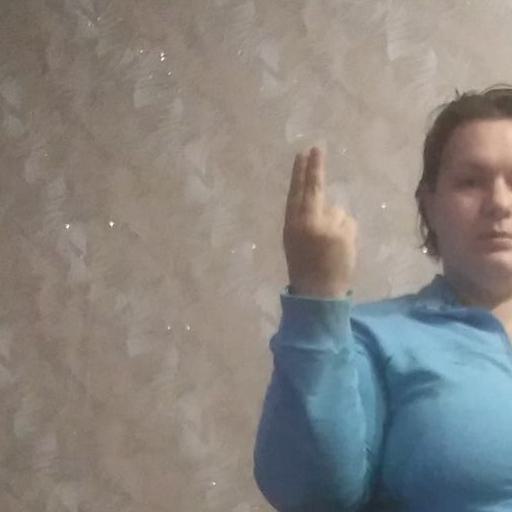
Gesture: two_up_inverted